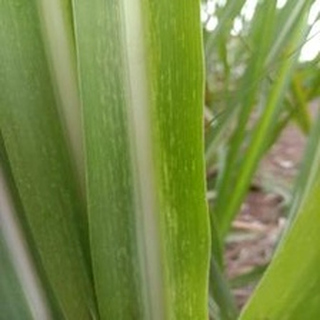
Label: sugarcane_mosaic